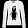
Label: Pullover